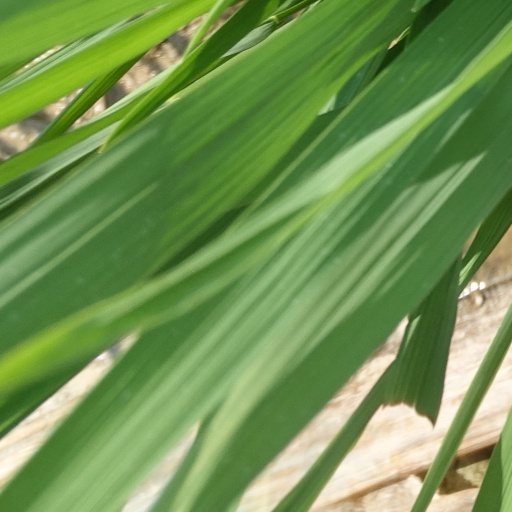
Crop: rice